George Thomas Bethune-Baker

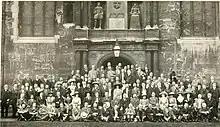
Bethune-Baker, first standing row, third from left, at the International Entomological Congress in 1912

George Thomas Bethune-Baker (20 July 1857, in Birmingham – 1 December 1944, in Eastbourne) was an English entomologist who specialised in Lepidoptera, especially those in the family Lycaenidae of butterflies.